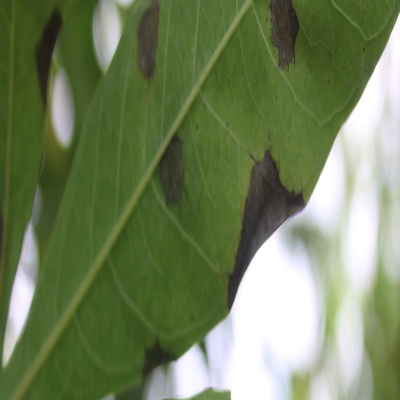
Crop: Cassava
Condition: brown spot